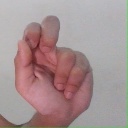
अक्षर: ढ